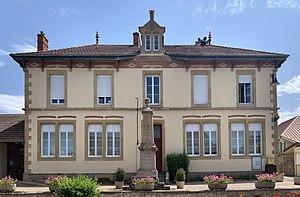
Mairie de Buffières.
Buffières est une commune française située dans le département de Saône-et-Loire en région Bourgogne-Franche-Comté.